CKX-TV

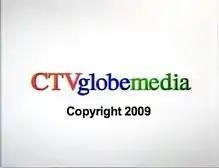
This CTVglobemedia slide was the last message to air on CKX-TV before going off the air on October 2, 2009. A black screen aired on CKX until the transmitters were shut off.

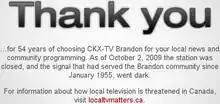
Graphic after CKX's 6 PM newscast on CKX and announcing the closure of CKX-TV, on ckxtv.com, on October 2, 2009.

However, Bluepoint pulled out of the sale on October 1, citing inability to get satellite coverage. As a result, CTV shut the station down the next day, after its 6 p.m. newscast, bringing the station to show a screen thanking viewers for several hours. The last image televised on CKX-TV before going to black was the corporate logo and copyright notice for CTVglobemedia. The station's website, ckxtv.com, also switched to a slate, thanking viewers and directing them to localtvmatters.ca and redirecting to the Bravo Canada website, to learn about CTV's position that local television was being endangered.